Inspiring Australia

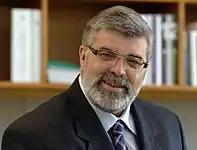
Senator Kim Carr

Inspiring Australia is an Australian national strategy for engagement with the sciences. Its goals include improving science communication and helping engage the Australian community with science. Inspiring Australia has rolled out a range of programs and expanded existing ones to help achieve its goals, including publishing reports from expert working groups, a Science Engagement Toolkit, Prime Minister's Prizes for Science and National Science Week.